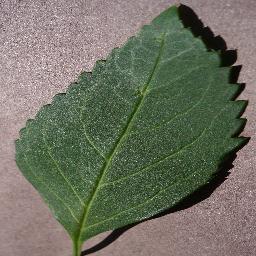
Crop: cherry
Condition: (including_sour)_healthy